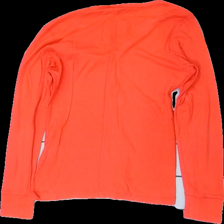
View: back
Type: Top
Category: Ladies
Brand: Not in the list
Brand text on label: G-star
Colors: Red
Material: 100% Cotton
Cut: Regular
Size: M
Season: All
Price range: <50
Recommended usage: Recycle